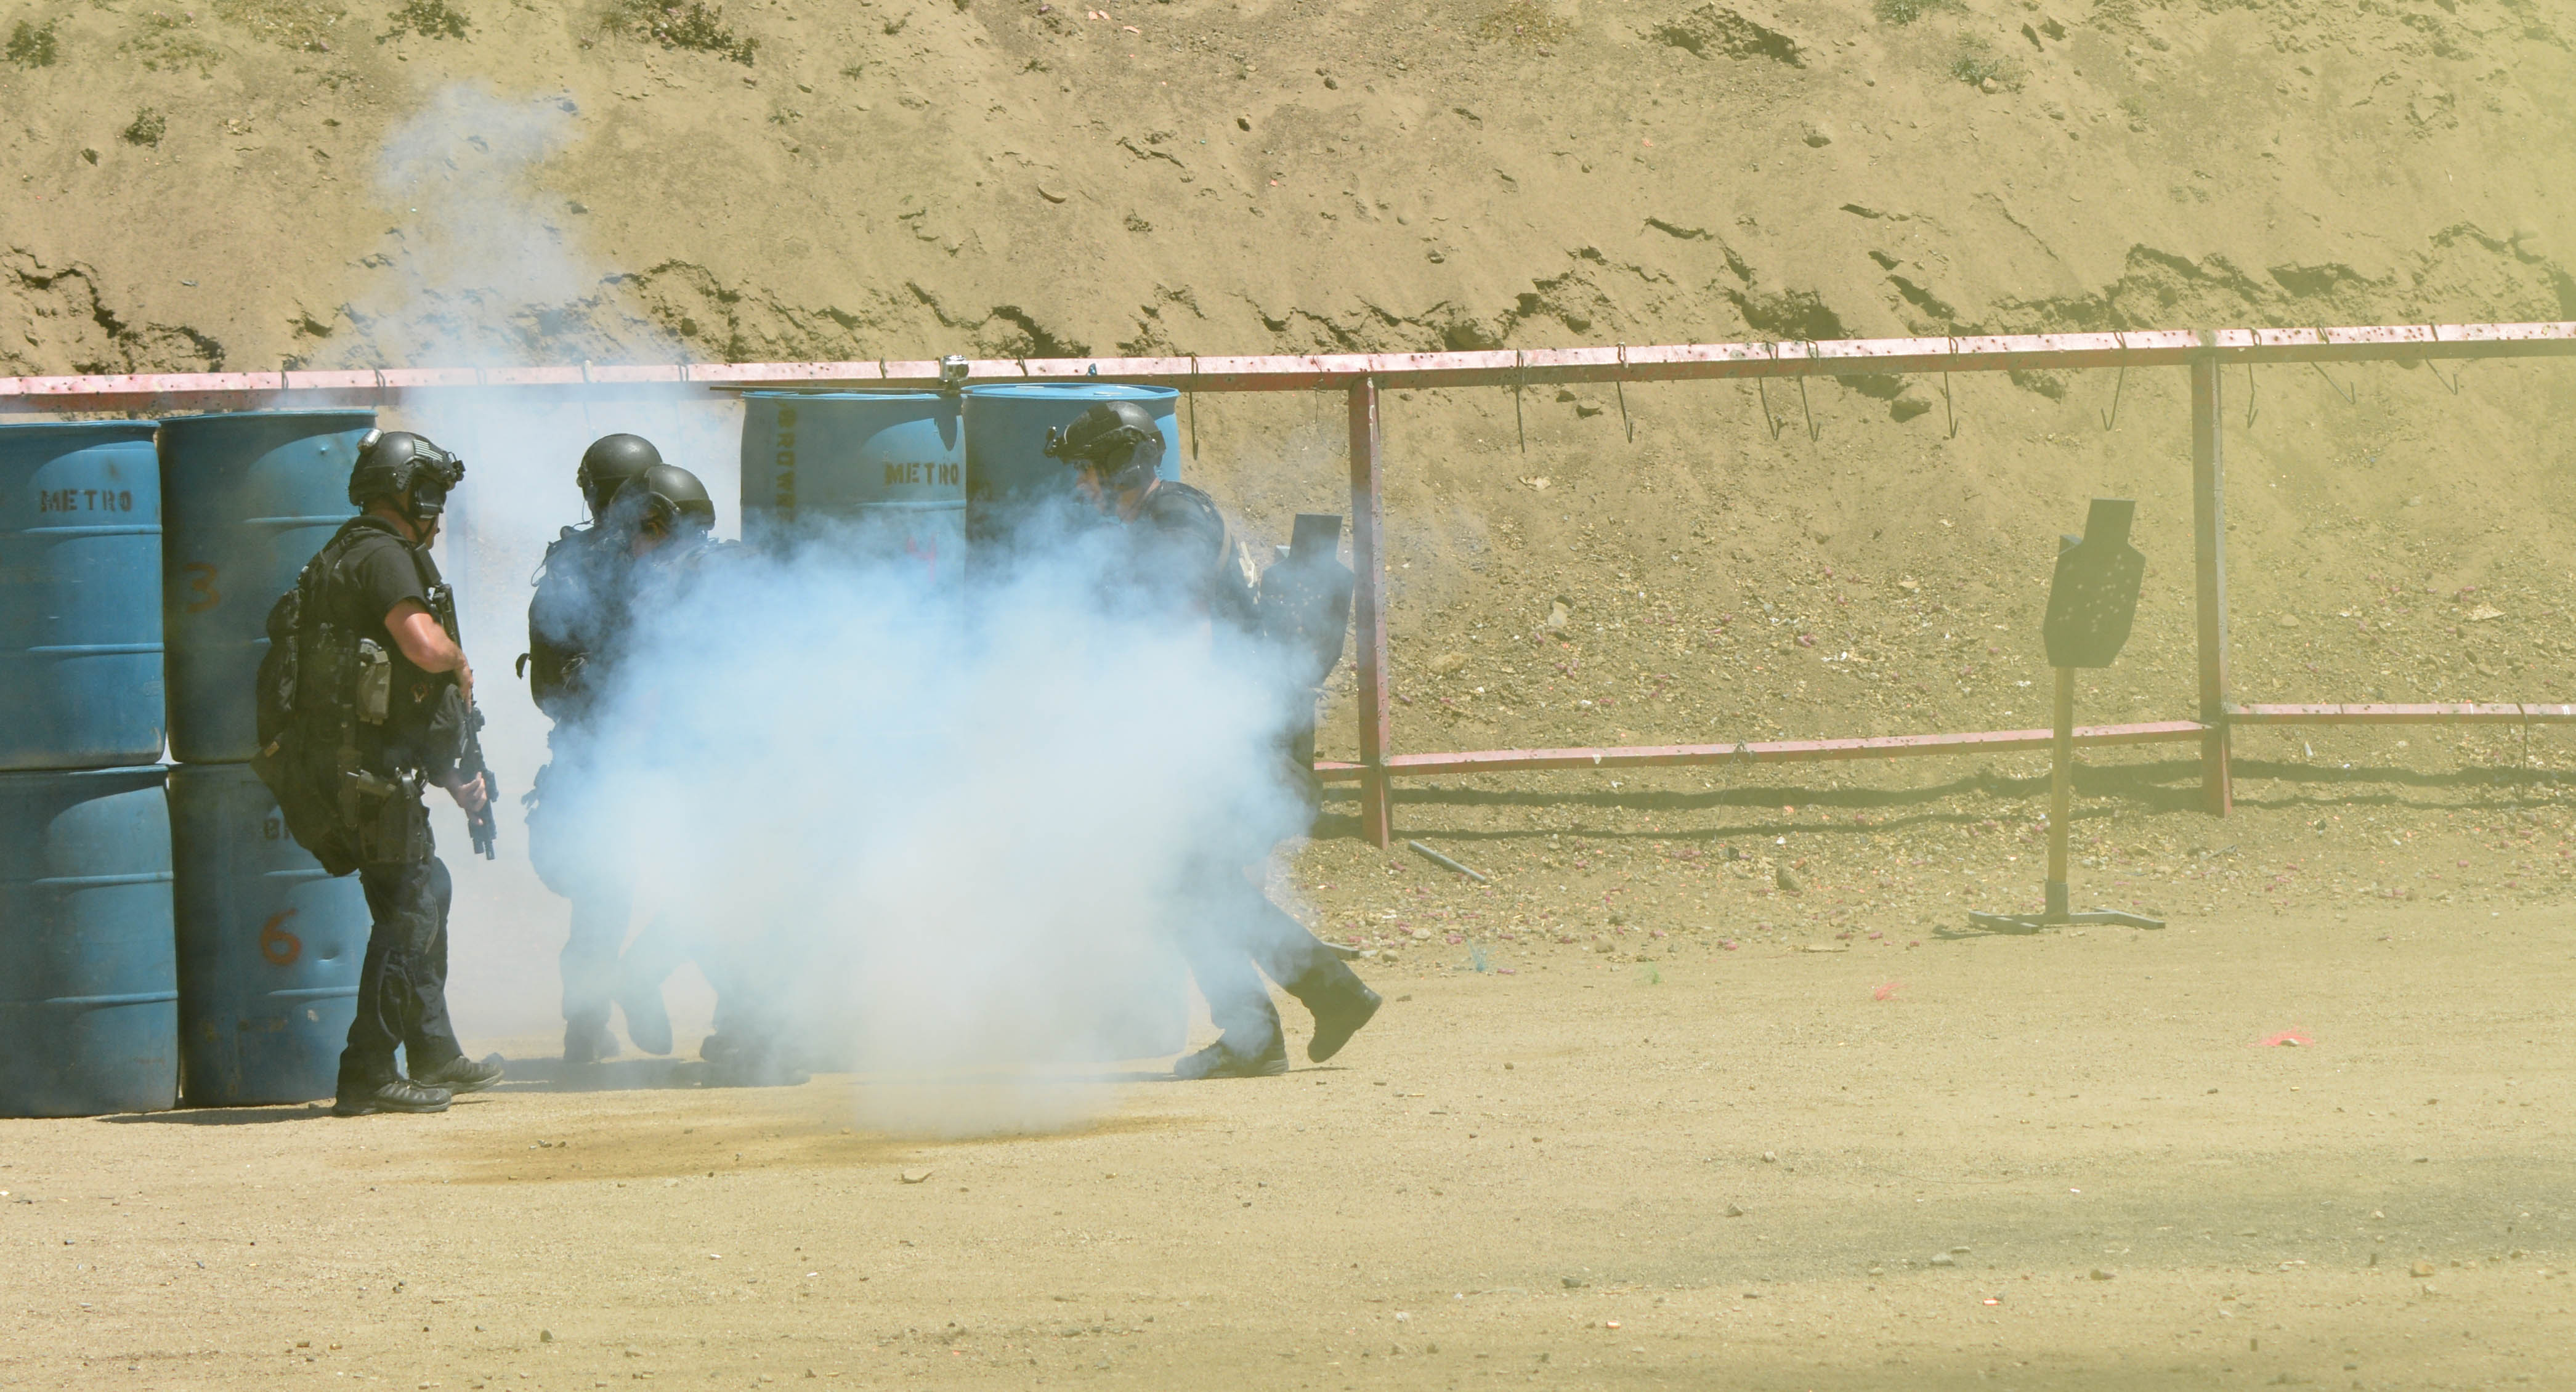
swat, lapd, swattraining, screenshot, atmosphere of earth